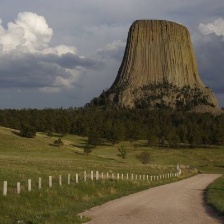
Cloud type: Cumulus